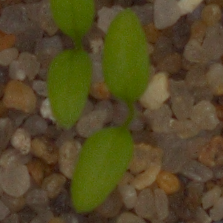
Label: common_chickweed